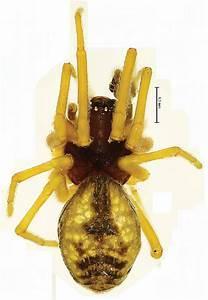
spider